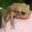
Label: frog